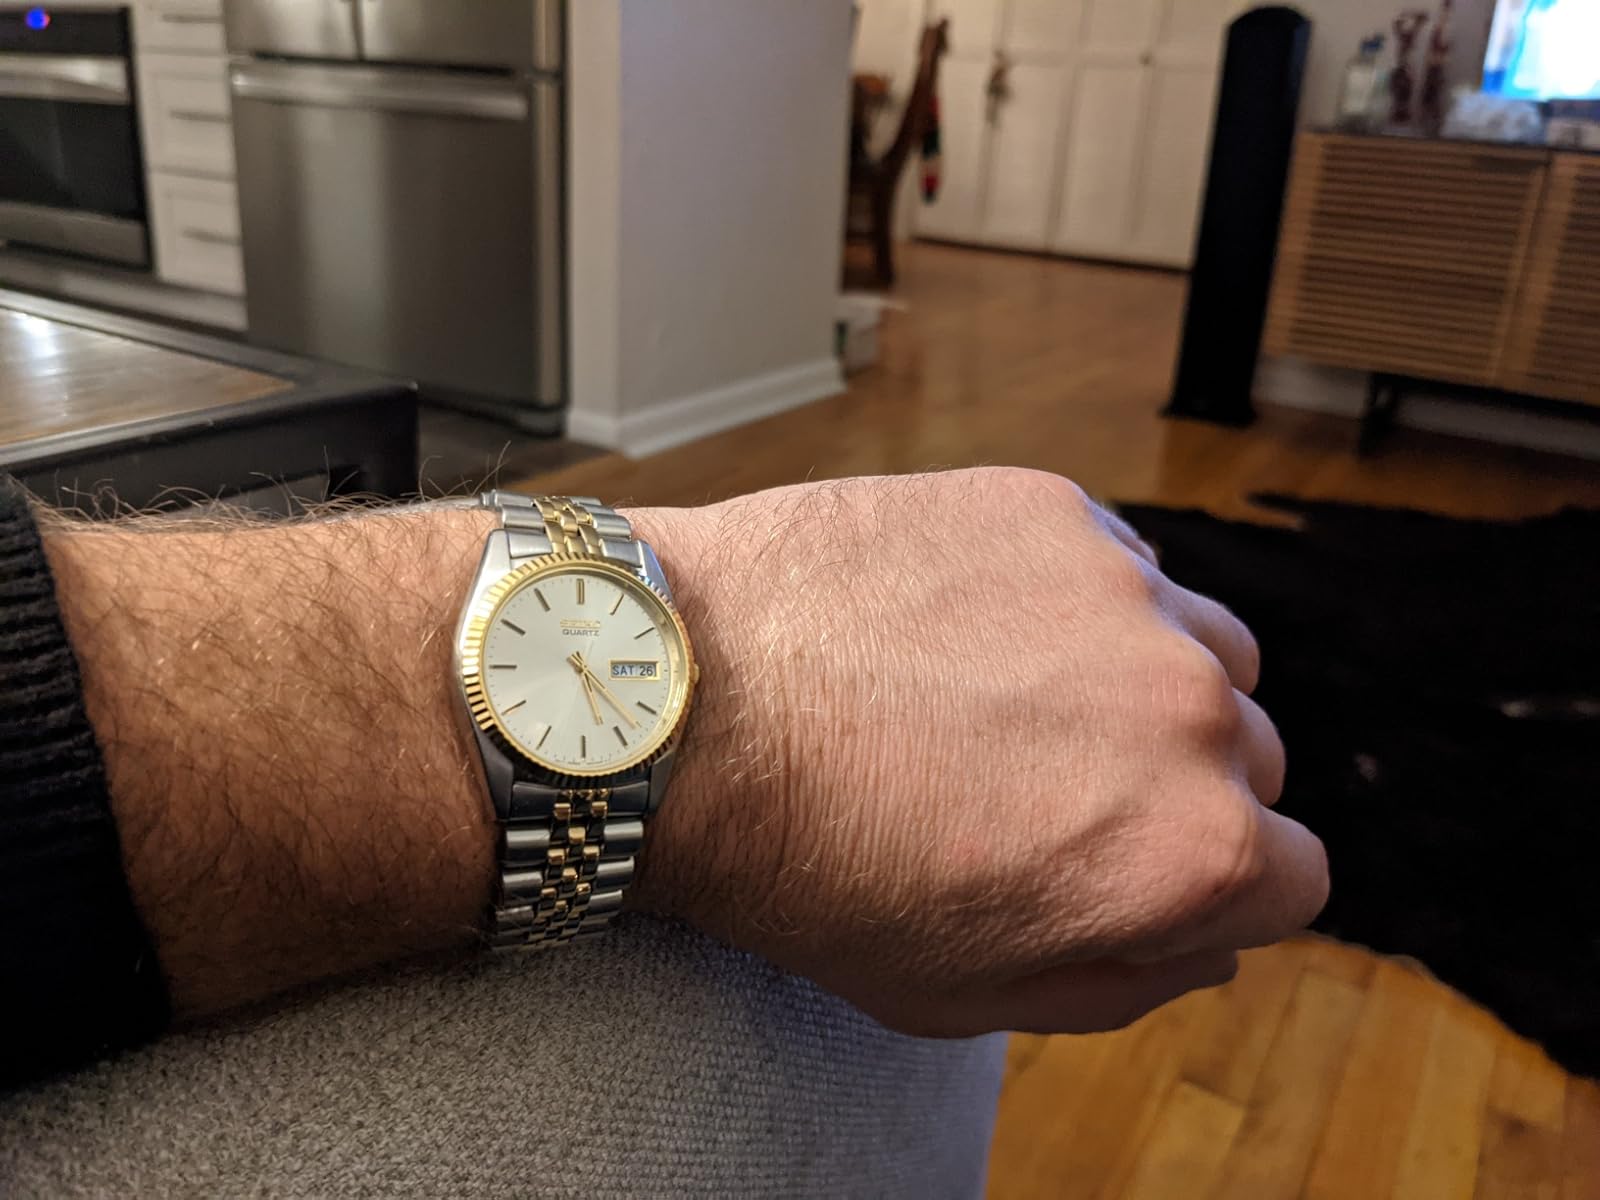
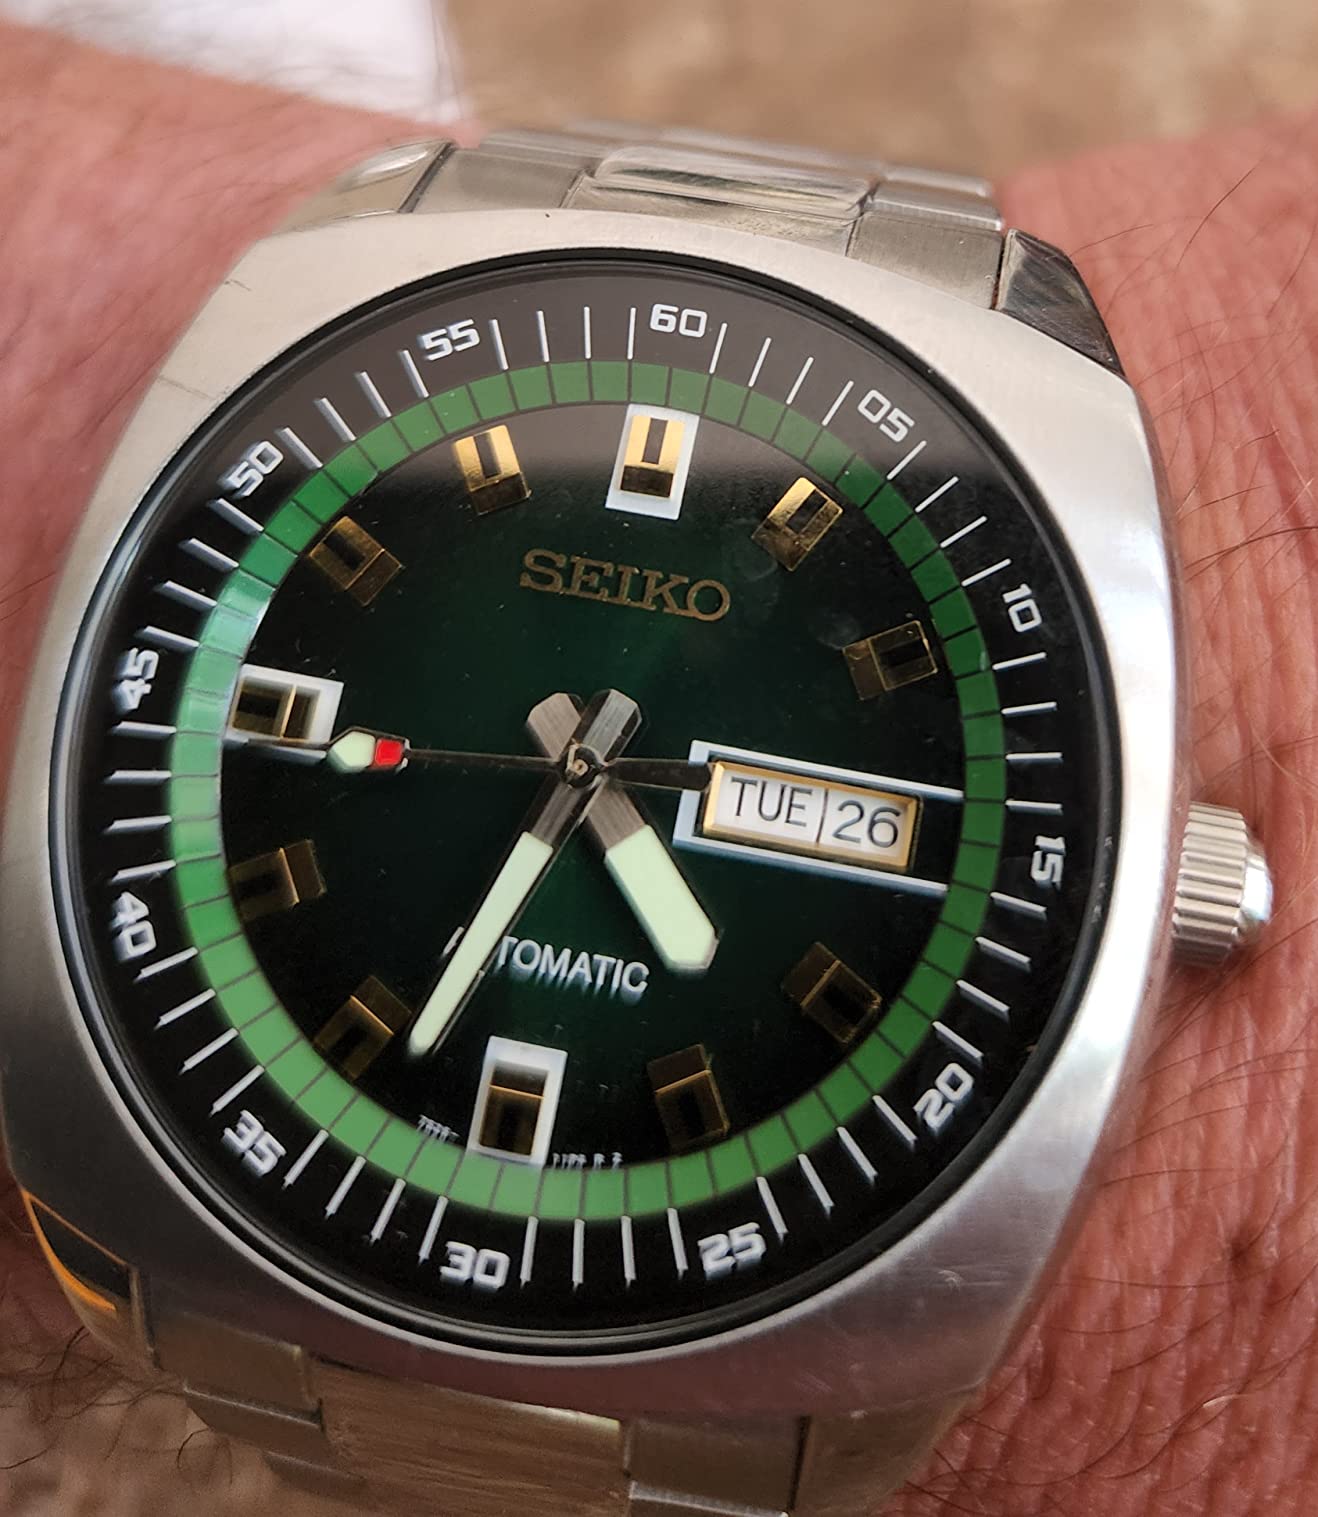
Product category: accessories_watch
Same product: no